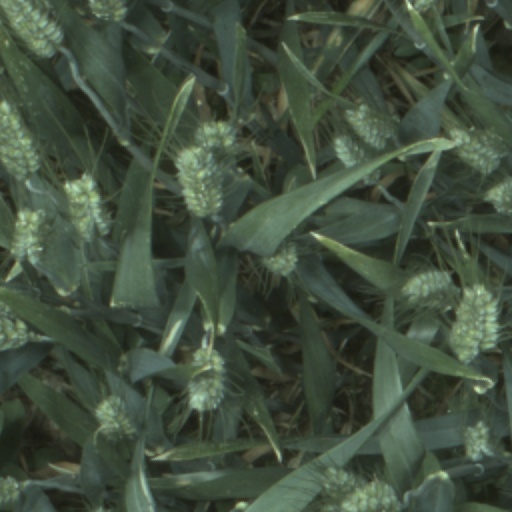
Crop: wheat